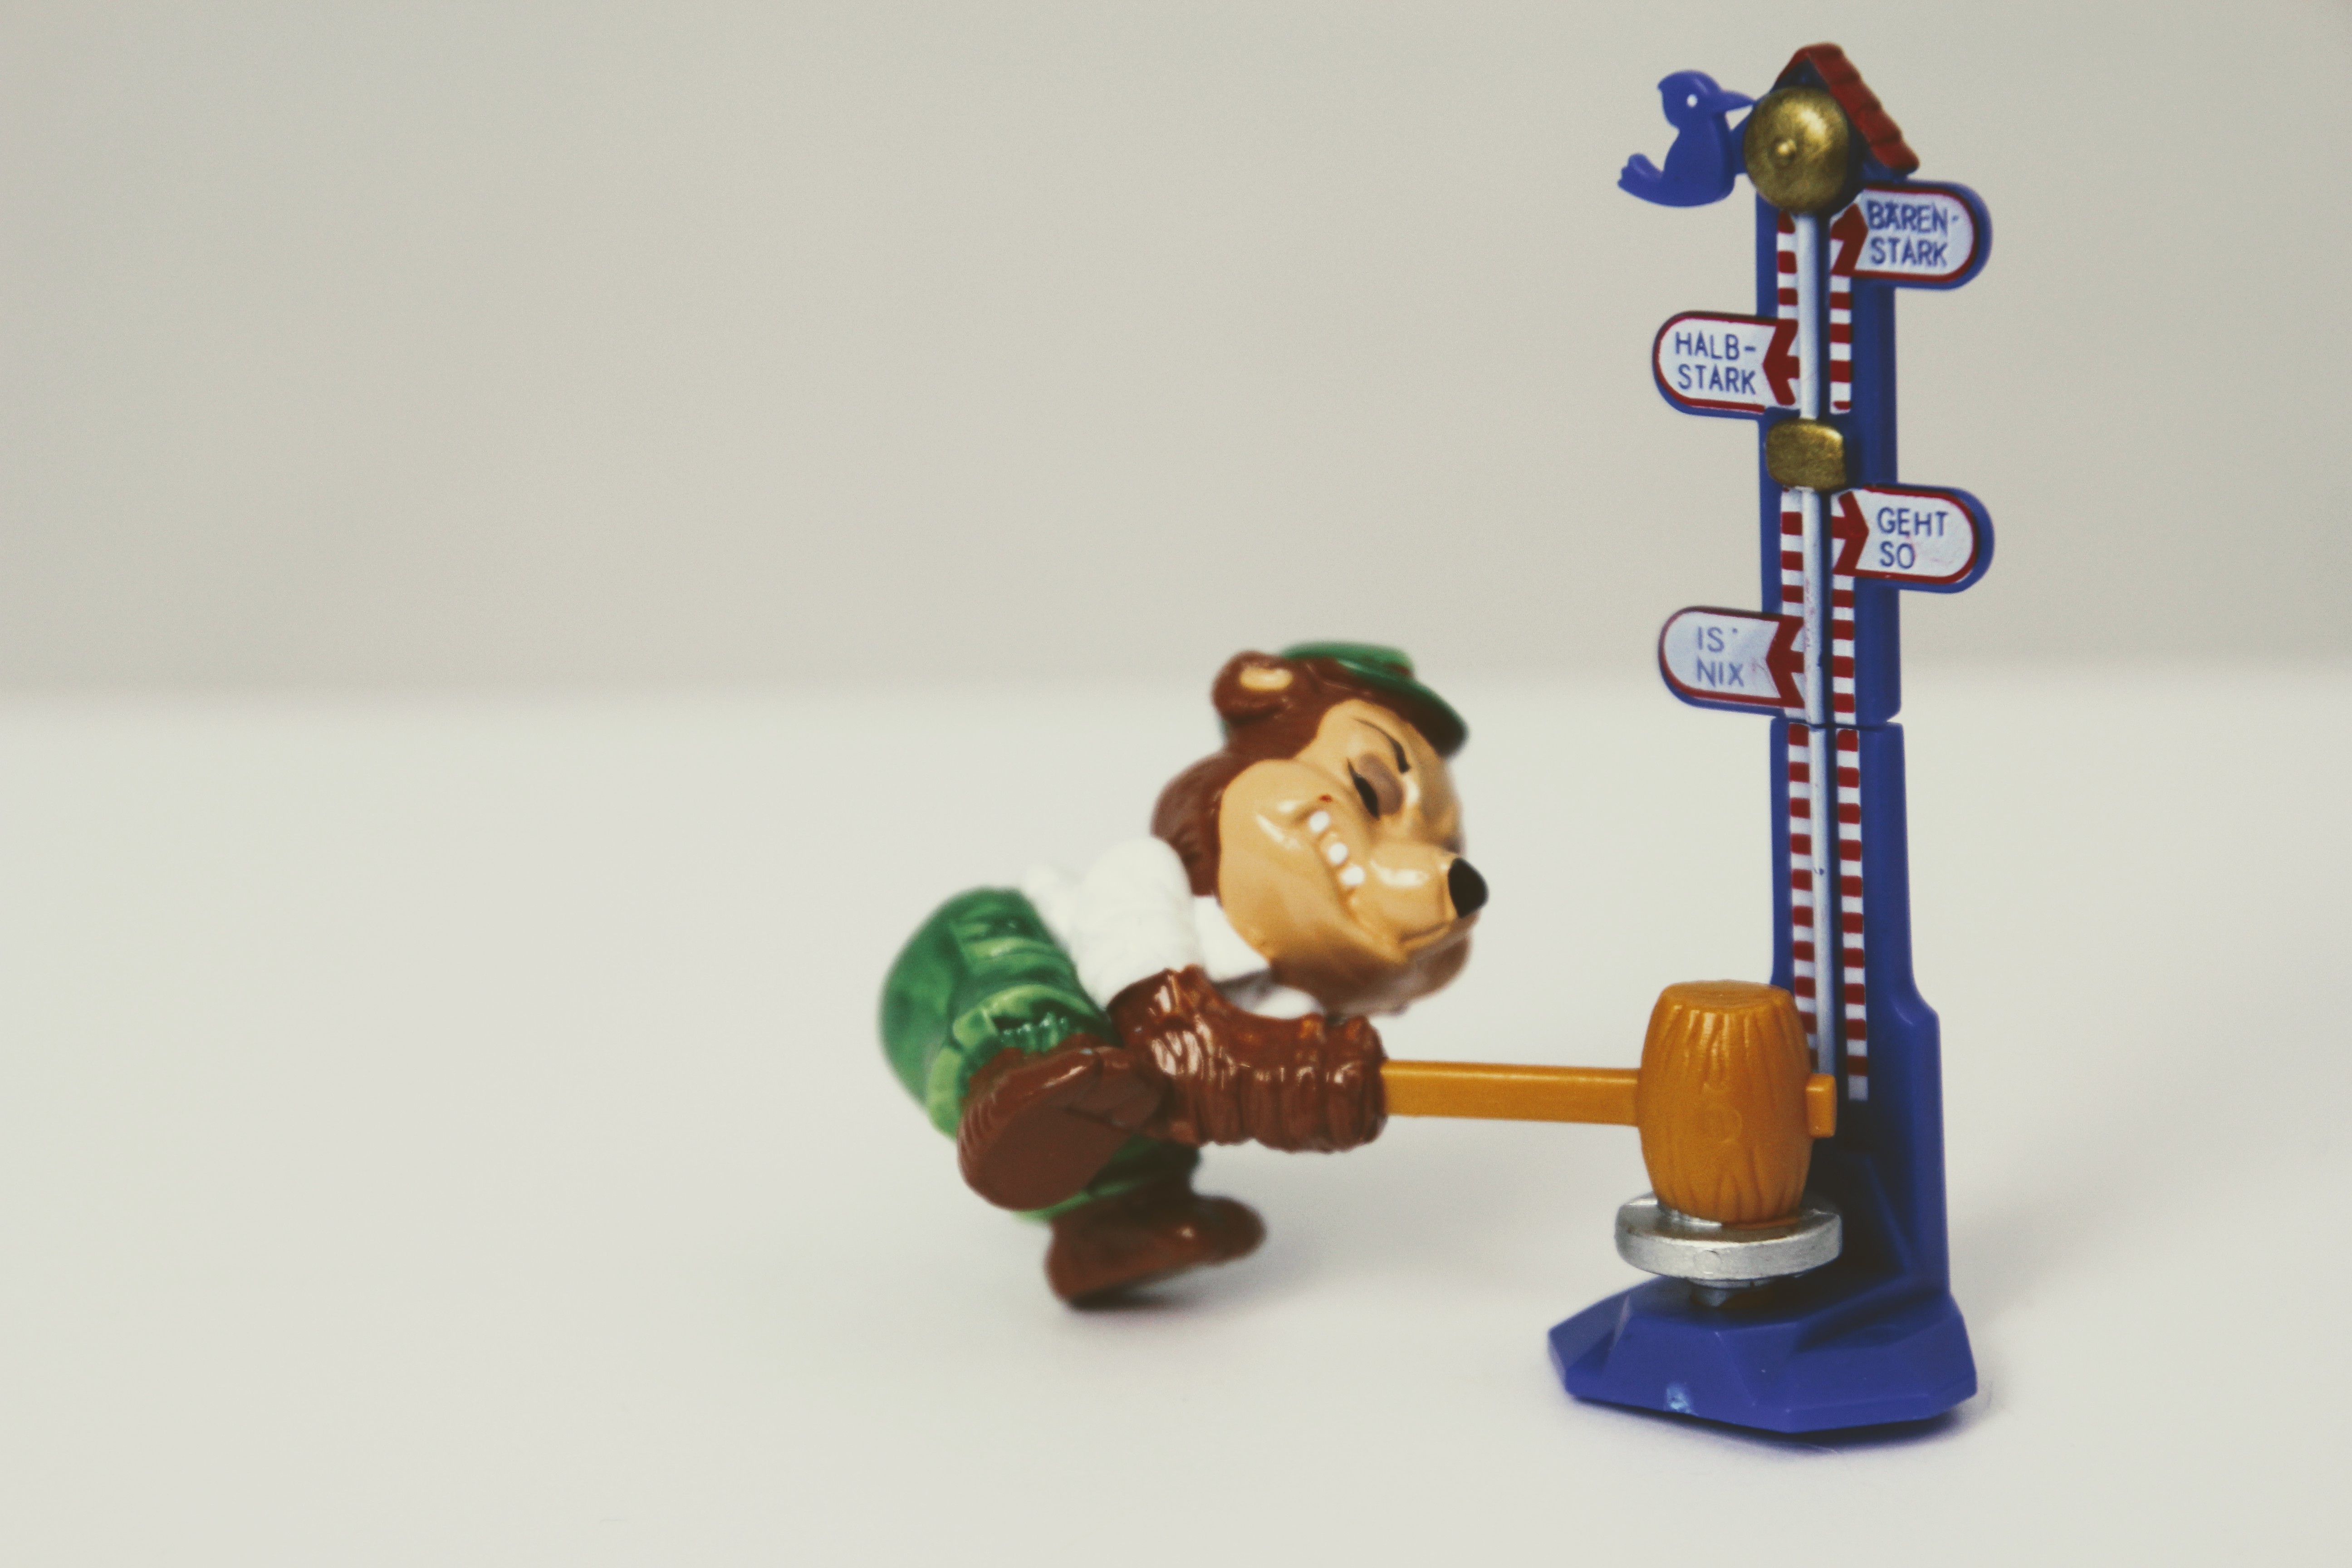
play, sweet, isolated, toy, miniature, product, figurine, teddy, lukas, year market, army men, get the lukas, berraschungseifigur, top ten teddy